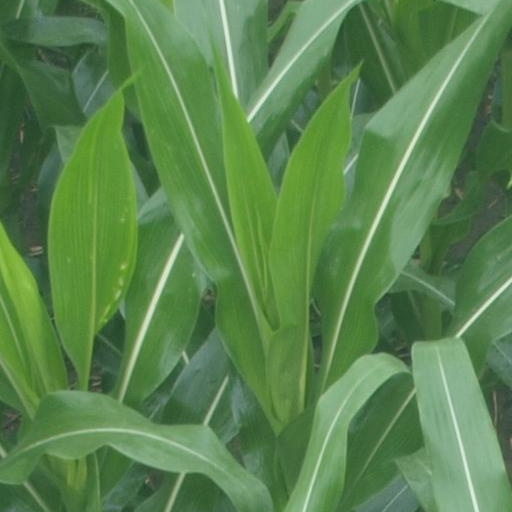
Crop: maize; corn